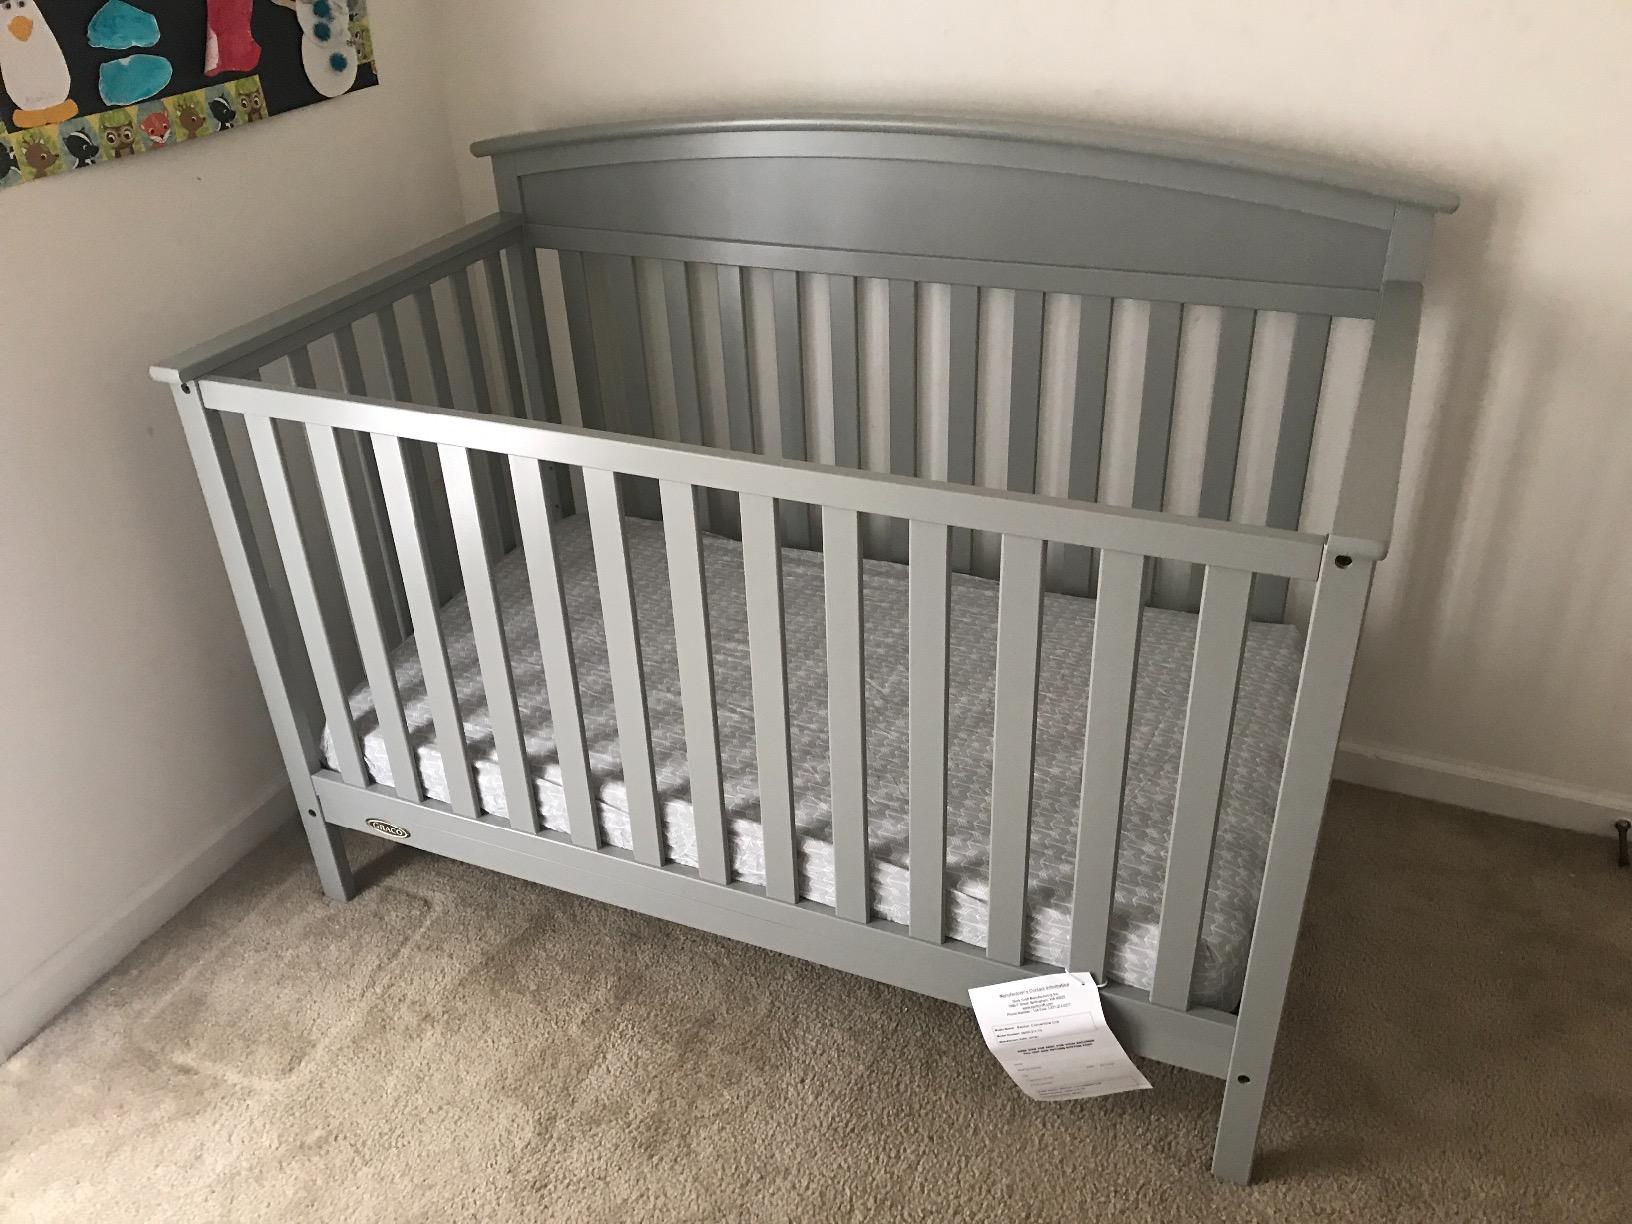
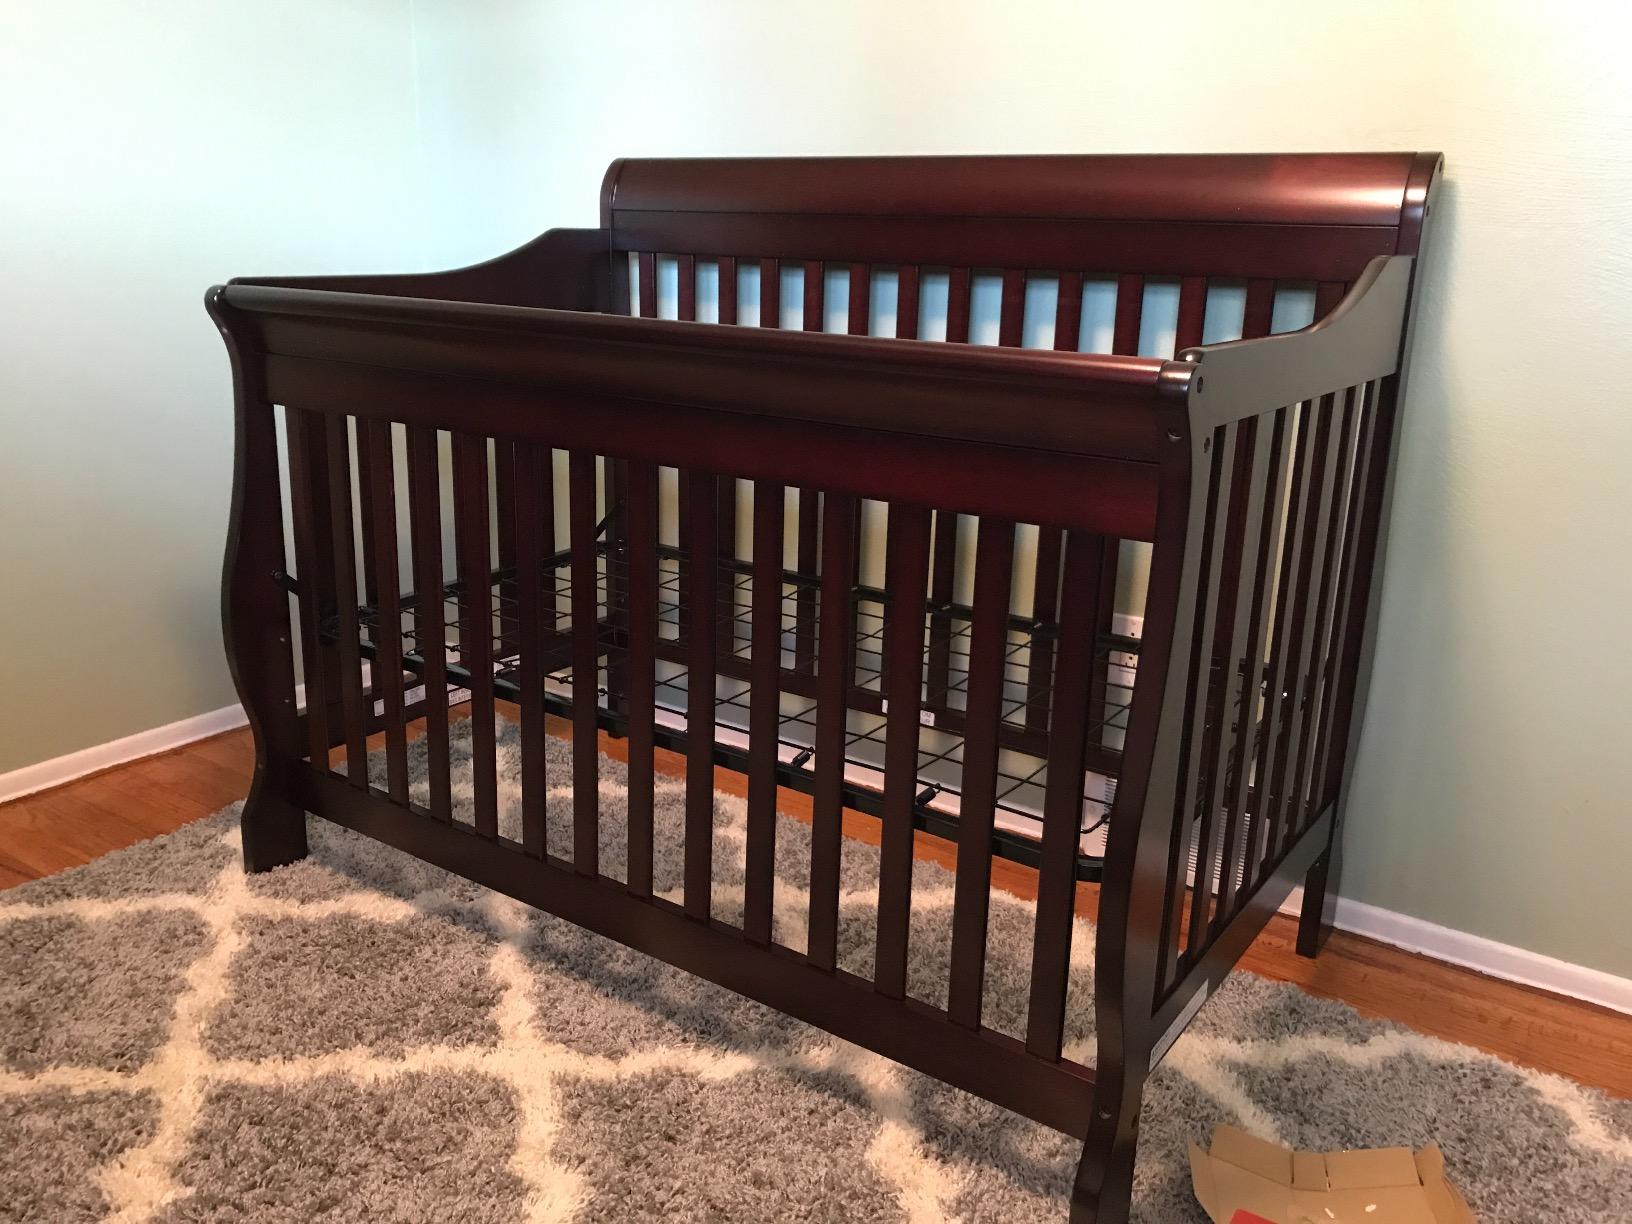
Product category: products_crib
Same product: no